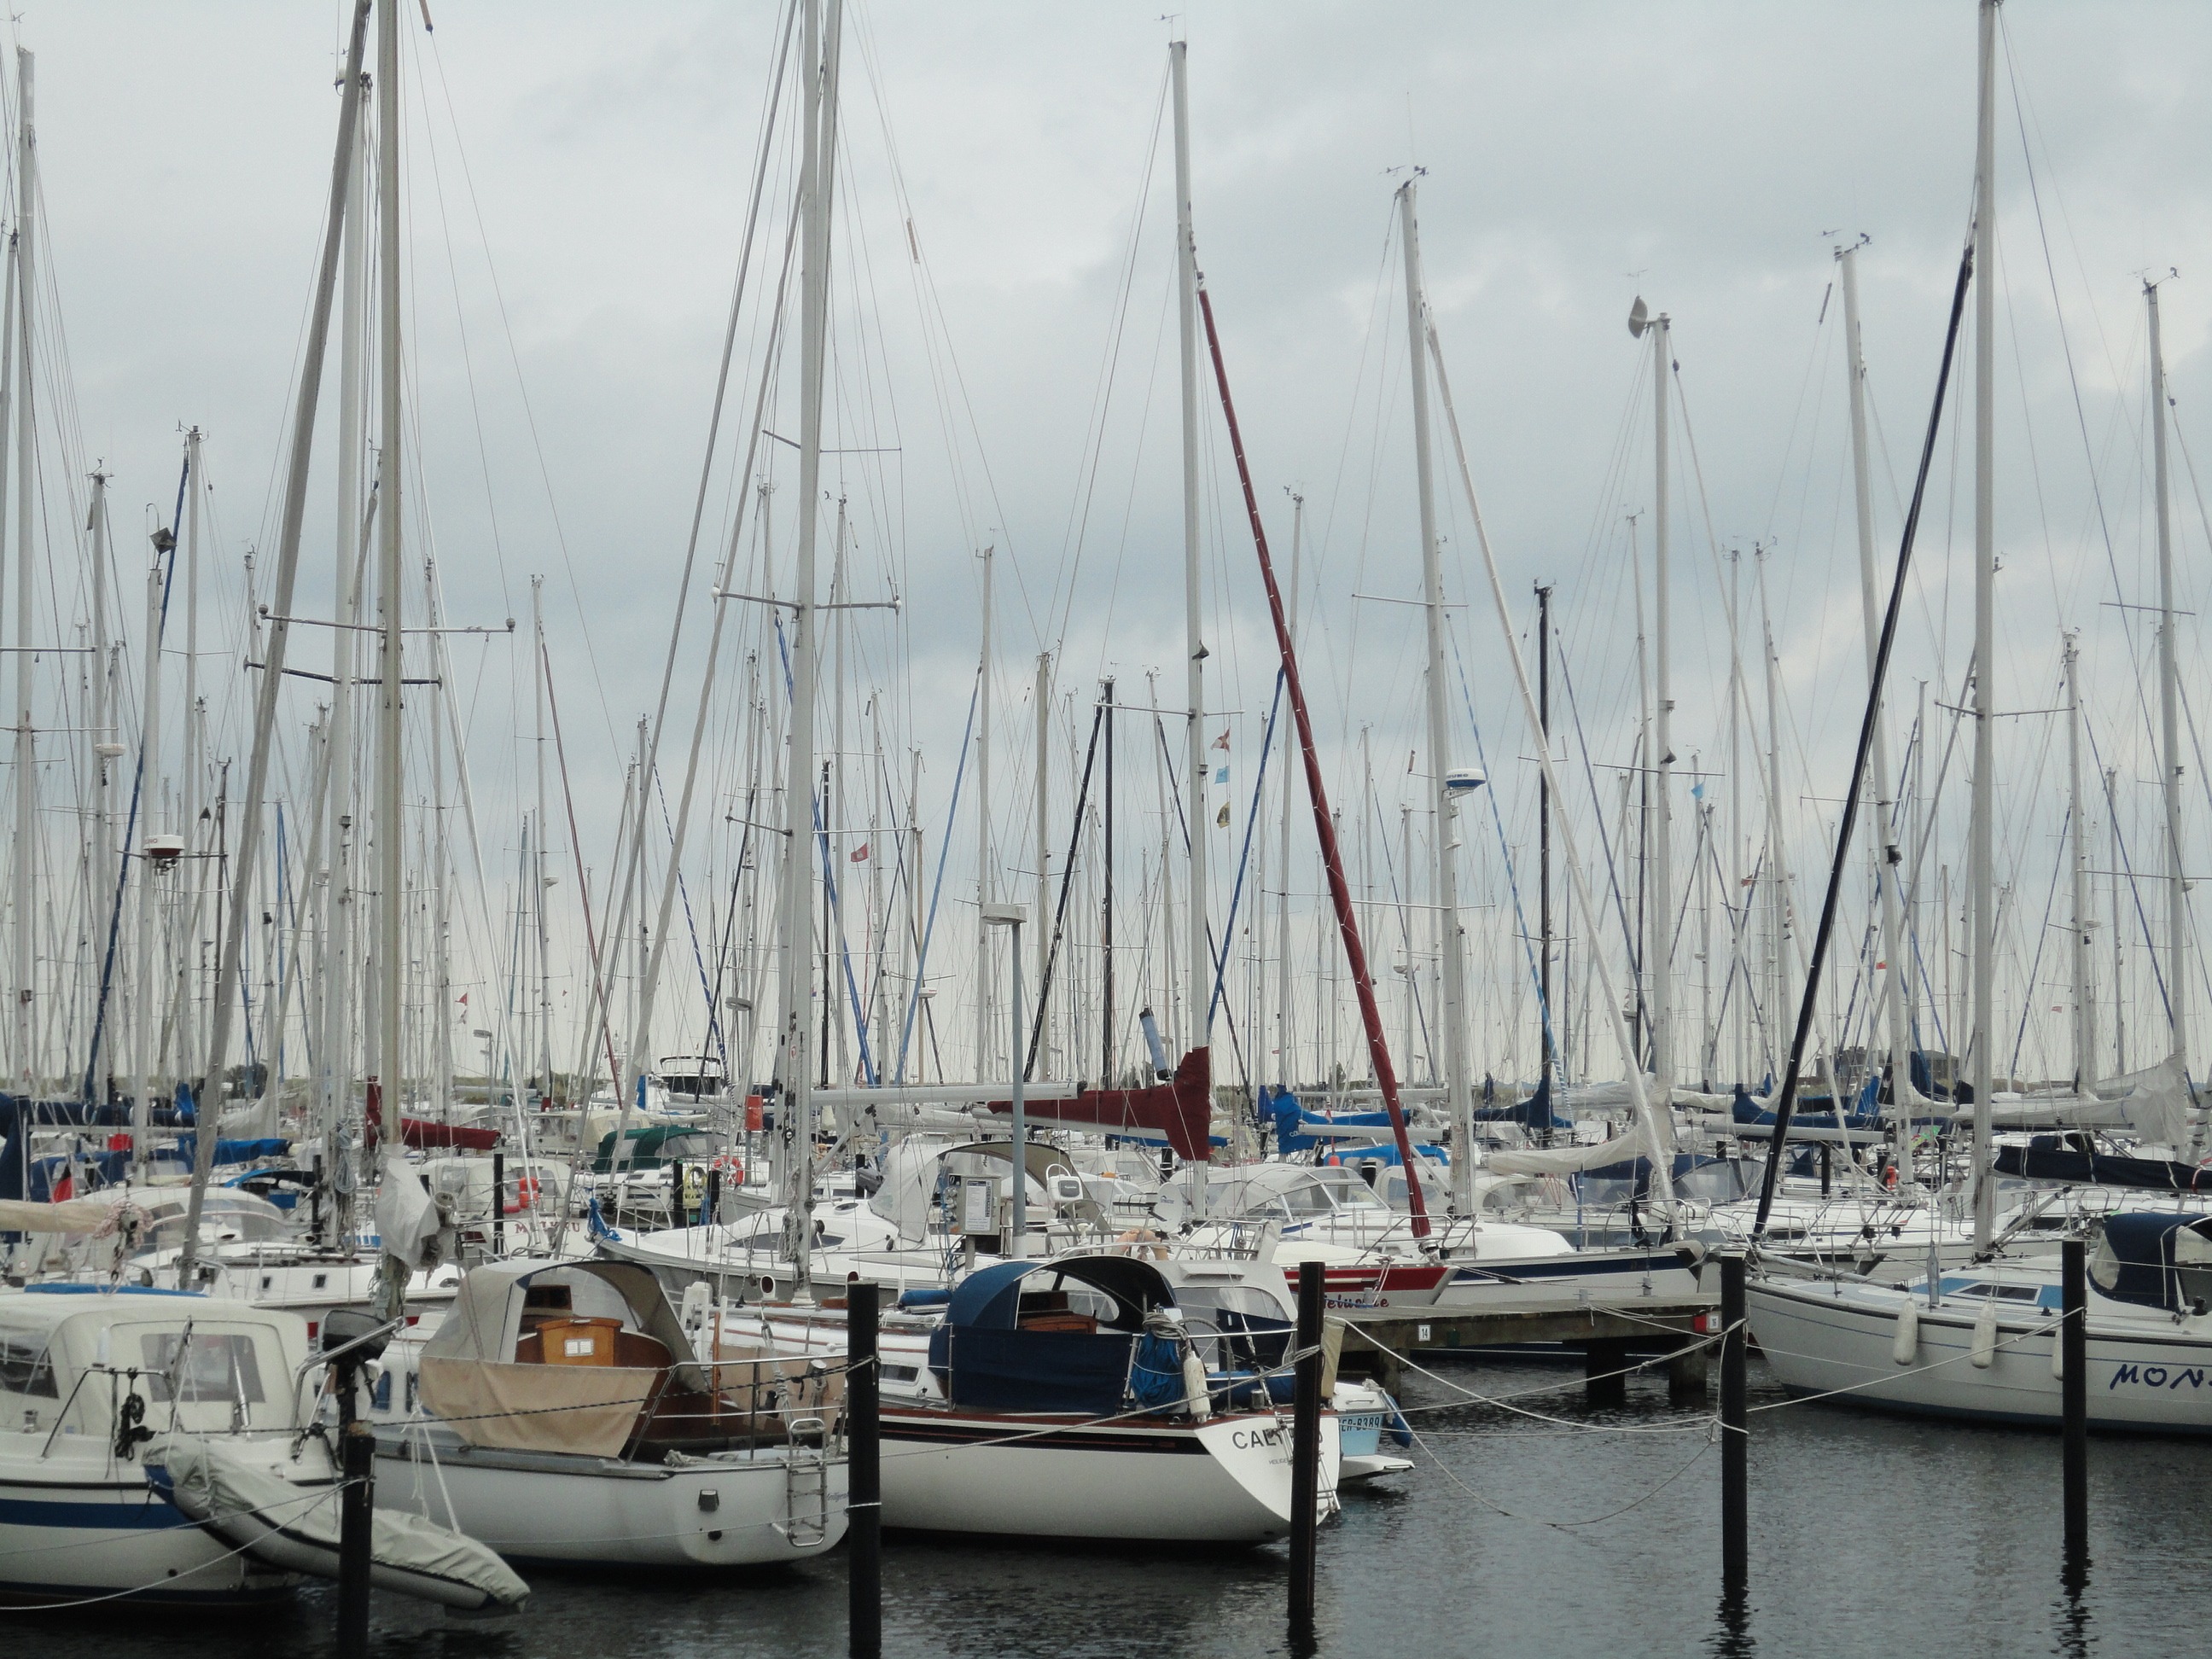
sea, dock, boat, vehicle, mast, sailing, harbor, marina, port, sailboat, sail, masts, watercraft, schooner, windjammer, sailing ship, baltic sea, sailing ships, sail masts